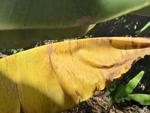
Label: xamthomonas